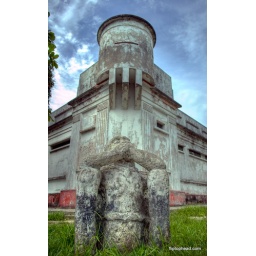
monkey in front of an old building in Liberia, Costa Rica